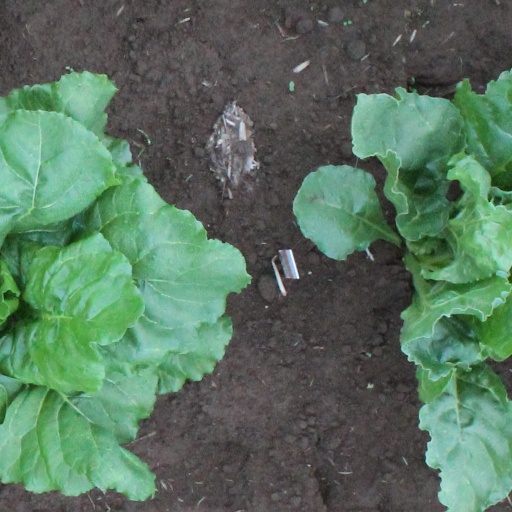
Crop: sugar beet